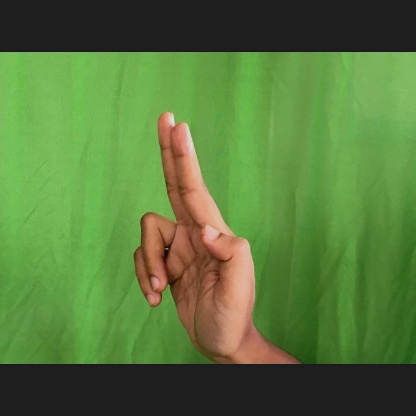
Mudra: Ardhapathaka